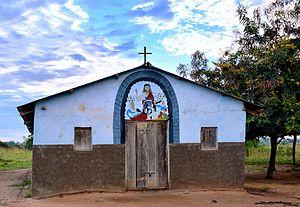
La religion principale en Ouganda est le christianisme, principalement des catholiques et des anglicans, avec une minorité musulmane. L'Ouganda est un pays membre de l'Organisation de la coopération islamique.